Becker Stone House

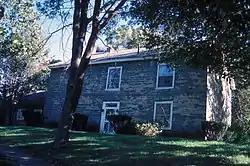

Becker Stone House is a historic home located at Schoharie in Schoharie County, New York. It is a two-story, three-bay rectangular block with walls of locally quarried coursed stone and rubble and a gable roof. When originally built between 1772 and 1775, it is reported to have had a gambrel roof.